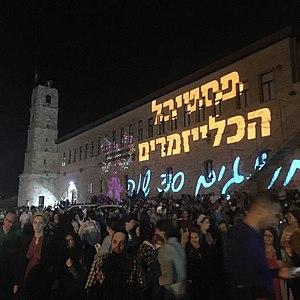
Le klezmer est une tradition musicale instrumentale des Juifs ashkénazes. Elle s’est développée à partir du XVᵉ siècle et ses origines – dépourvues de sources documentaires d’époque mais vraisemblables — seraient les musiques du Moyen-Orient, d’Europe centrale, d’Europe de l'Est.